Ginny Lloyd

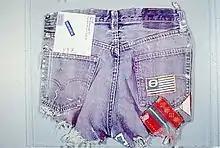
3D color copy art by Ginny Lloyd

Ginny Lloyd (born 1945, Maryland, US) is an American artist, noted for her work with mail art, photocopy art, performance art and photography. She organized the Copy Art Exhibition in San Francisco in 1980 with programming devoted to promoting xerography. Her work was included in the exhibition, From Bonnard to Baselitz: A Decade of Acquisitions by the Prints Collection 1978–1988 and listed annually since 1992 in "Benezit Dictionary of Artists".